Drina Banovina

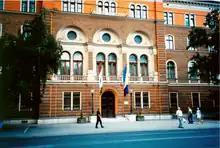
The administrative building of Banovina. Today houses the Presidency of BiH

According to the Yugoslav census of 1931, the Drina banovina had a population of 1,534,739 and a population density of 55.1 people per square kilometre.